Sherborne House, Gloucestershire

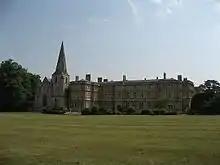
Sherborne House and the adjacent Church of St Mary Magdalene

Sherborne House is a large house in the village of Sherborne, Gloucestershire, England. It is a former country house that has been converted into flats and has been designated by Historic England as a Grade II* listed building.